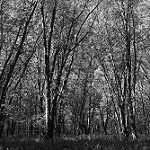
Label: B & W